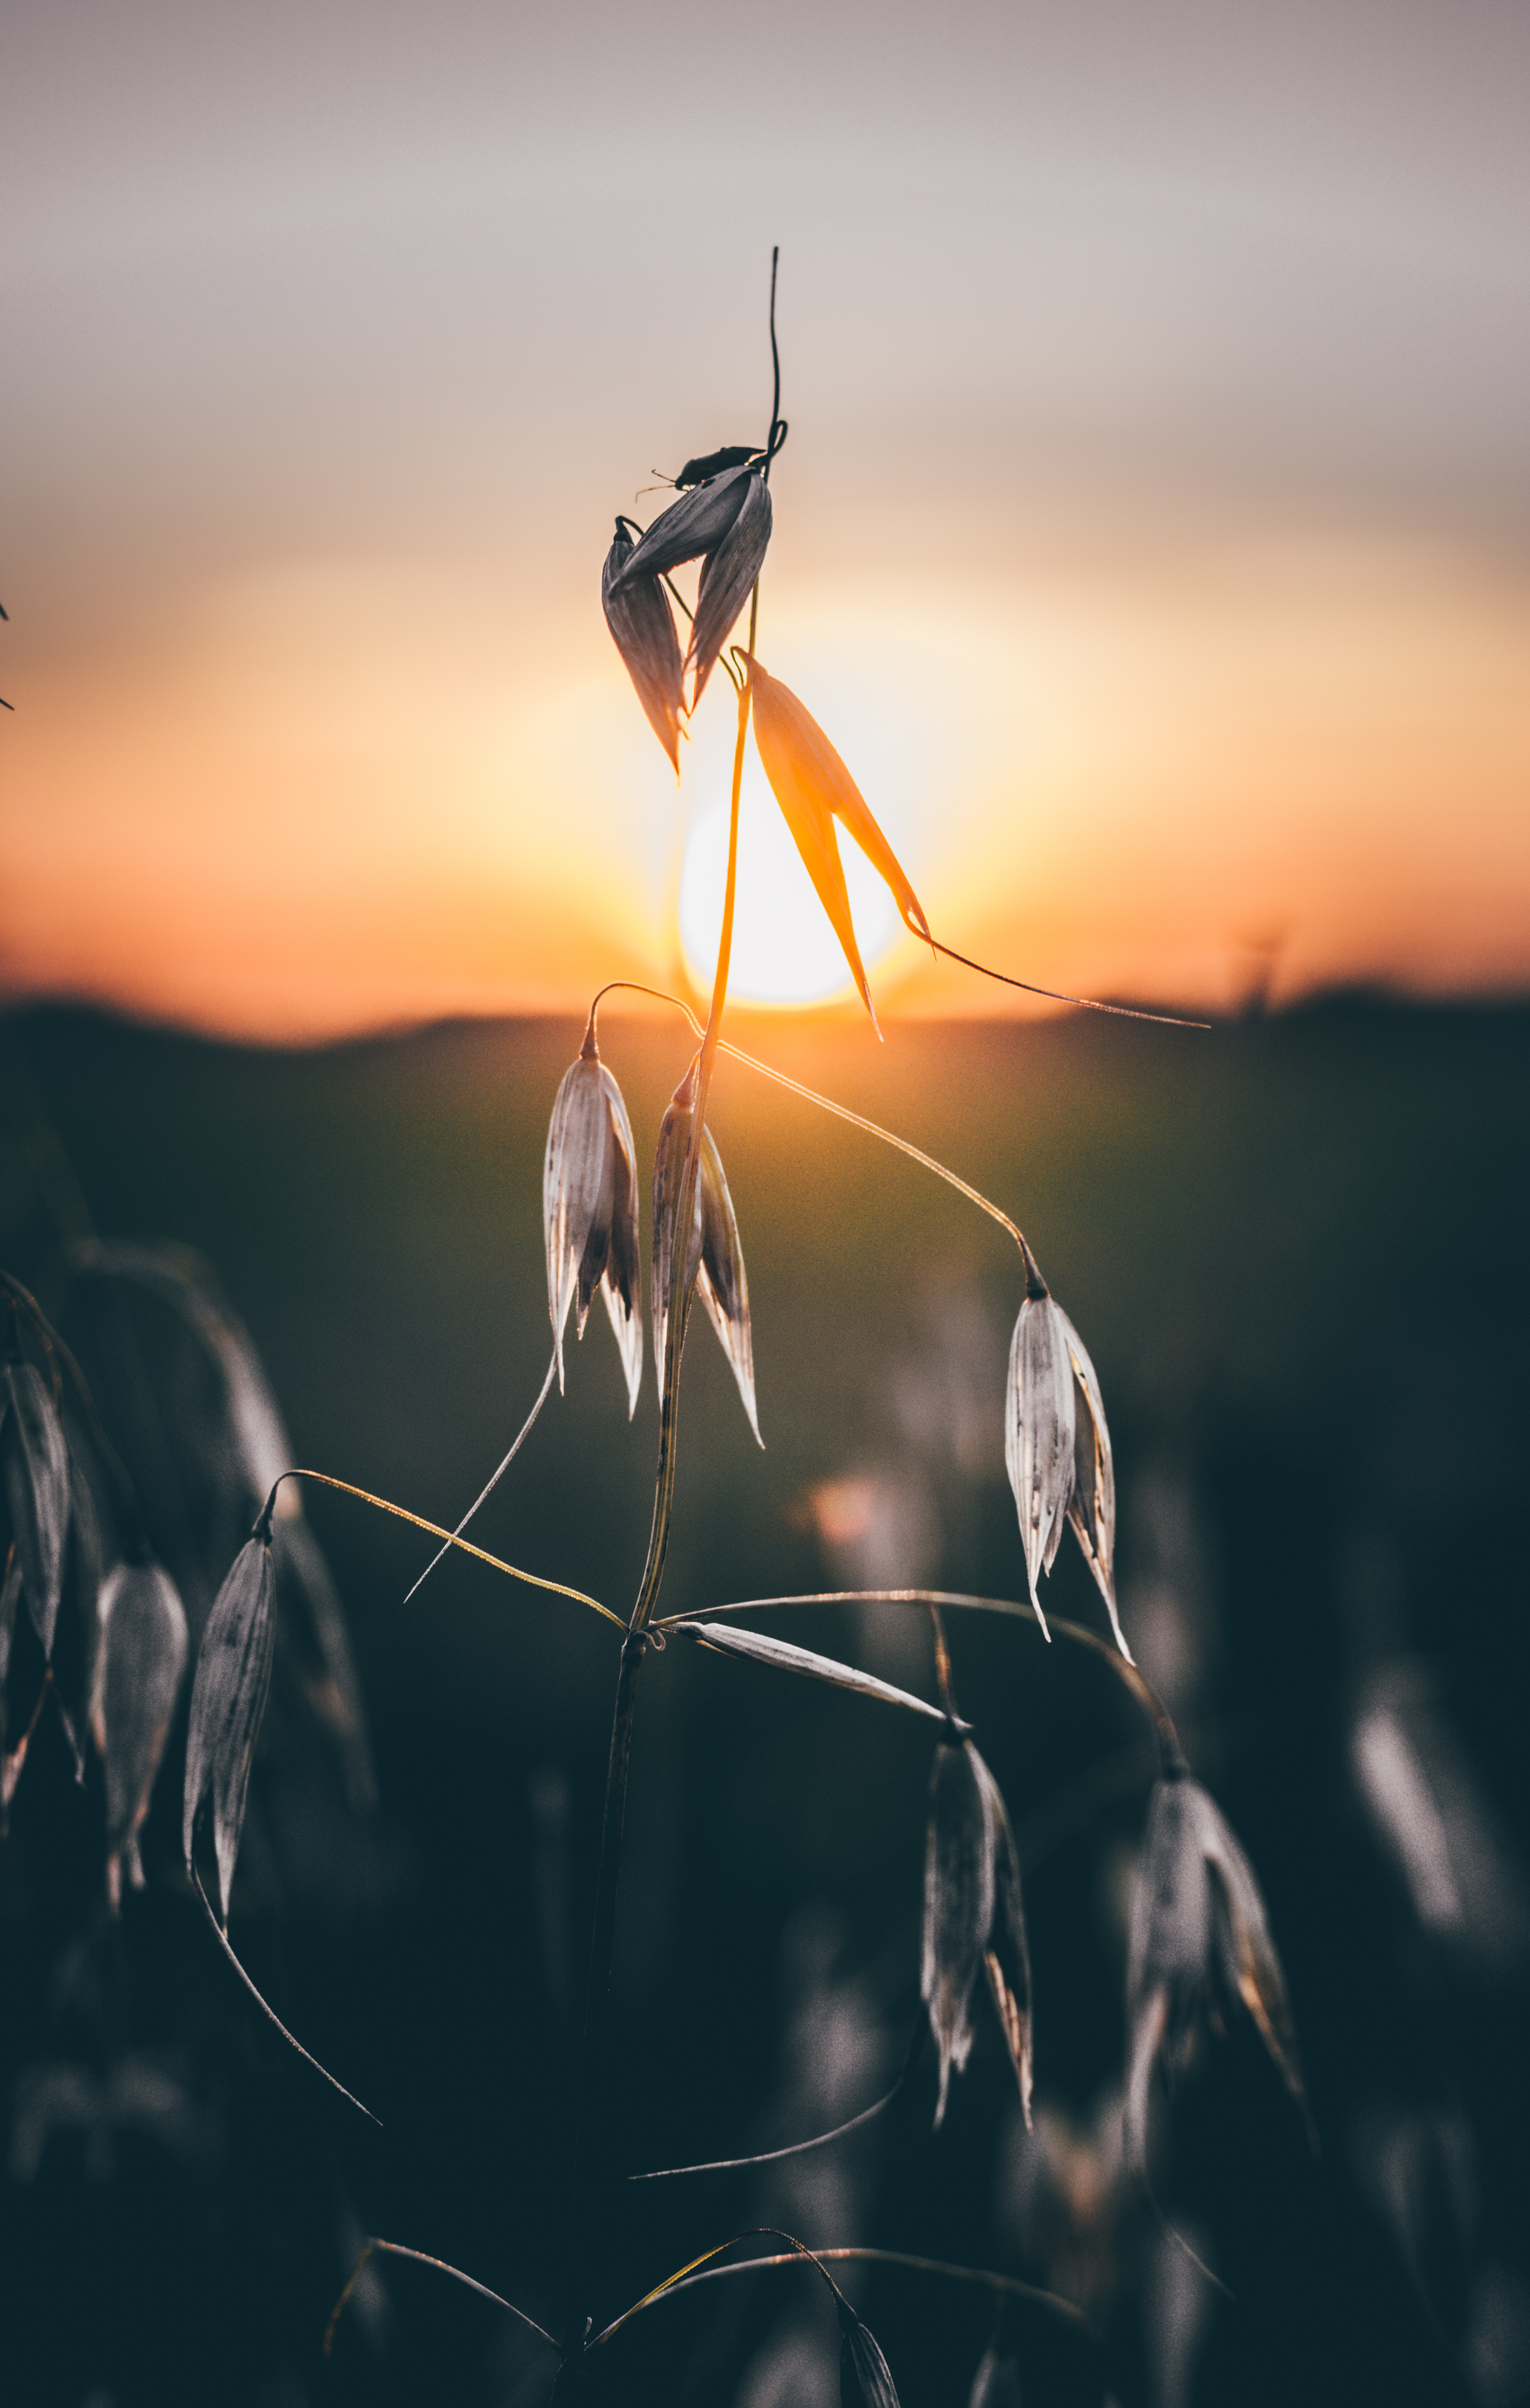
nature, grass, light, plant, sunrise, sunset, photography, sunlight, morning, leaf, flower, reflection, dead, macro photography